Astronomica (Manilius)

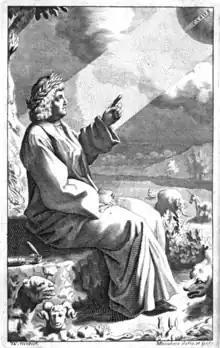
Although it was inspired by the Epicurean poem "De rerum natura" by Lucretius ("pictured"), the "Astronomica" embraces Stoicism.

Manilius frequently imitates Lucretius, who wrote the didactic poem "De rerum natura". Some classicists have suggested that Manilius may have sought to emulate Lucretius by writing six books, but evidence for this hypothesis is scarce, and it remains mostly speculative. While Lucretius's work espouses Epicureanism (a philosophy that emphasizes materialism and skepticism of superstition and divine intervention), Manilius's work is largely Stoic, and promotes a Greco-Roman understanding of creationism as well as fatalistic determinism. Both Volk and the Lucretian scholar David Butterfield have argued that Manilius is in many ways, an "anti-Lucretius", with the former arguing that "his presentation in the "Astronomica" of an orderly cosmos ruled by fate is a direct attack on the random universe depicted by his predecessor". Manilius sometimes conveys his philosophical stance via grammatical voice: unlike Lucretius, who often uses a passive construction to convey his understanding of nature, Manilius uses active grammatical constructions to convey the intentionality he sees in creation (e.g. "God and reason, which rules all things, guide earthly animals by heavenly signs", "deus et ratio quae cuncta gubernat ducit ab aeternis terrena animalia signis"). Furthermore, while Lucretius used "De rerum natura" to present a non-theistic account of creation, Manilius "was a creationist rather than a materialistic evolutionist", and he consequently refers to "one spirit" ("unus spiritus", 2.64), a "divine power" ("divina potentia", 3.90), a "creator" ("auctor", 3.681), and a "god" ("deus", 2.475) throughout his poem.